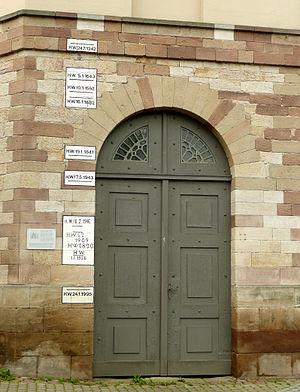
Les inondations de la Sainte-Madeleine est la plus grande inondation enregistrée en Europe centrale avec des niveaux d'eau supérieurs à ceux des inondations européennes de 2002. Elle a eu lieu le 22 juillet 1342, jour de la fête de Sainte-Marie-Madeleine, et les semaines suivantes. On peut la qualifier de crue millénale du Rhin.